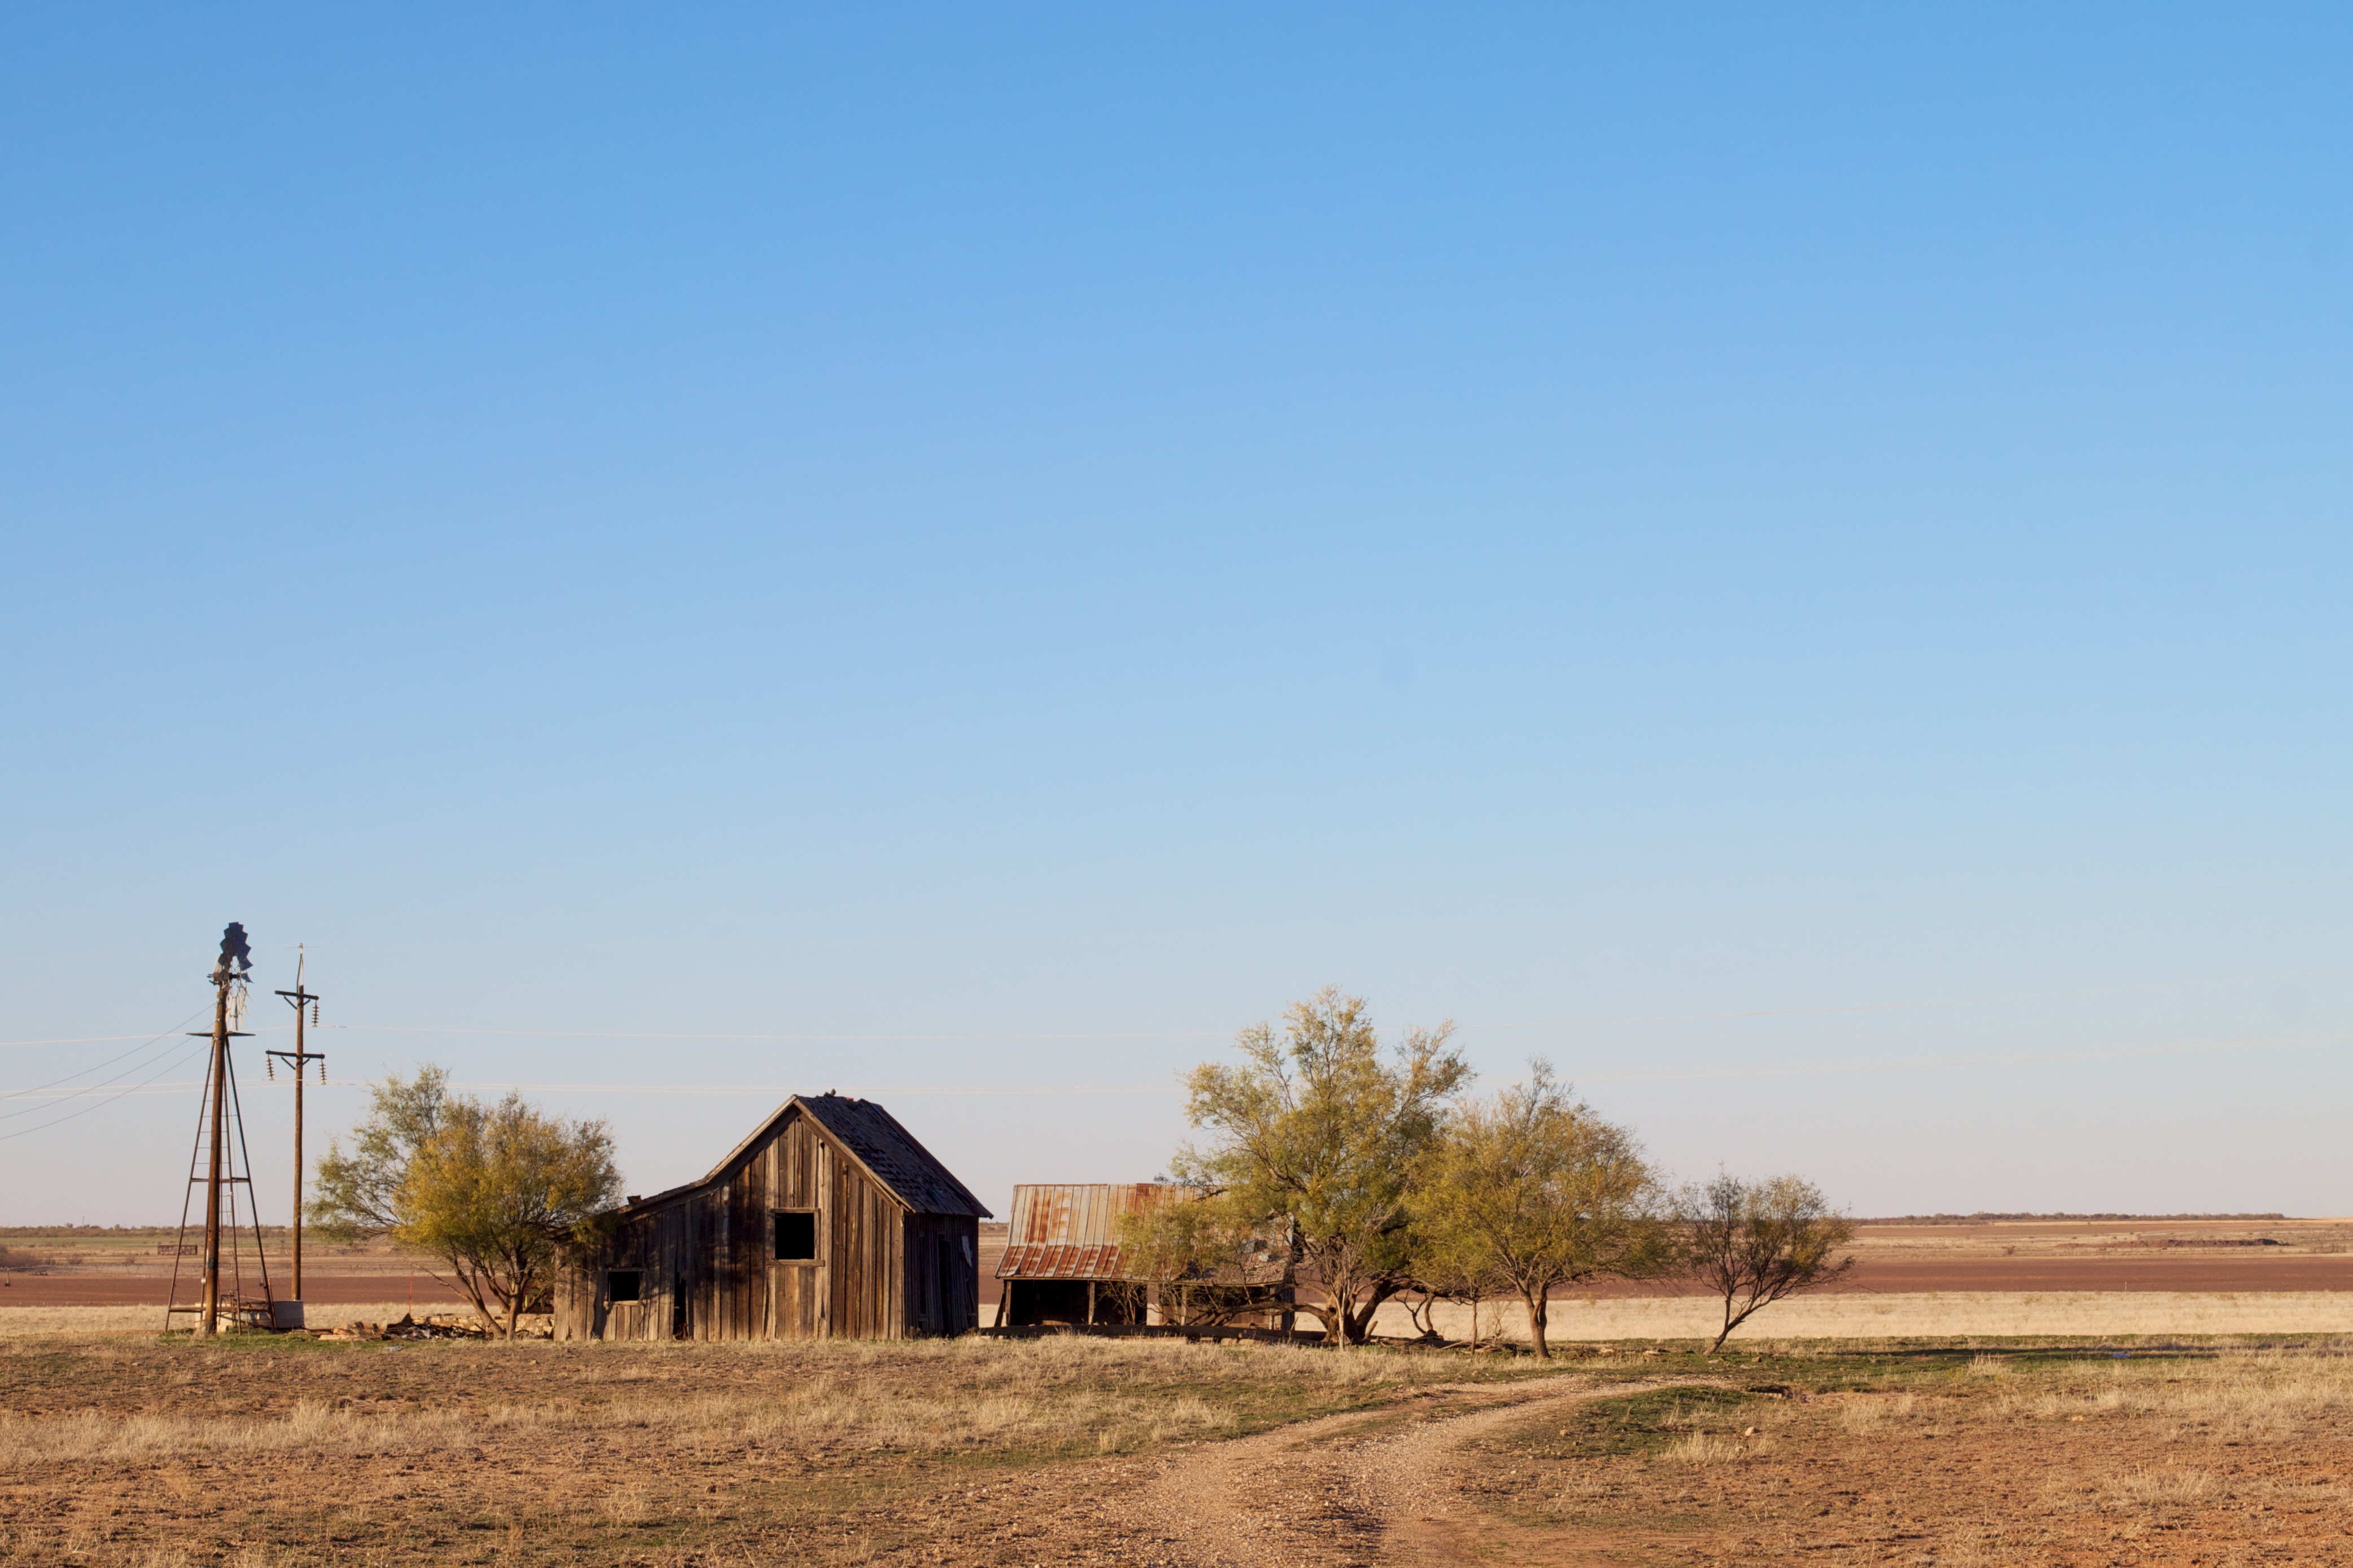
landscape, horizon, sky, field, farm, prairie, hill, desert, wind, plain, odyssey, rural area, natural environment